Edith Achilles

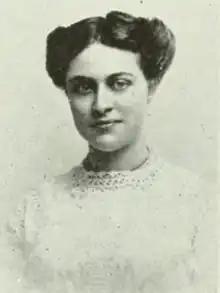
Edith Mulhall, from the 1914 yearbook of Barnard College

Edith Frances Mulhall Achilles (August 6, 1892 – March 1989), was an American psychologist known for her contributions to school and clinical psychology, particularly in the areas of memory development and recognition in children. Her experimental work on recall and recognition helped contribute to psychological assessment practices for immigrant children in the early 20th century. Her career included academic, clinical, and organizational contributions to psychology both in the United States and abroad.